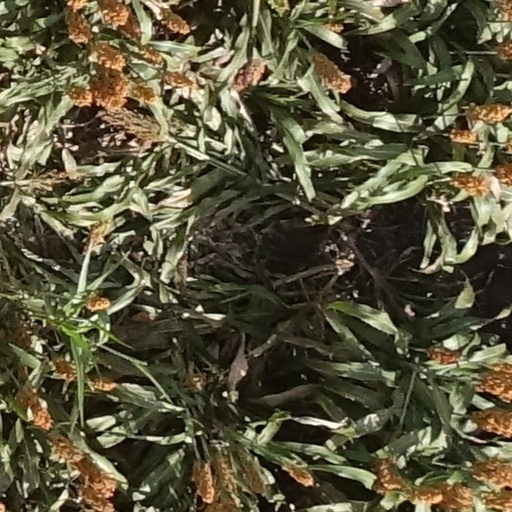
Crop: sorghum